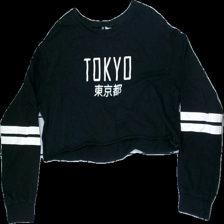
View: front
Type: T-shirt
Category: Ladies
Brand: H&M
Colors: Black, White
Material: 100% cotton
Pattern: Other
Cut: C-collar, Cropped
Size: S
Price range: <50
Recommended usage: Export